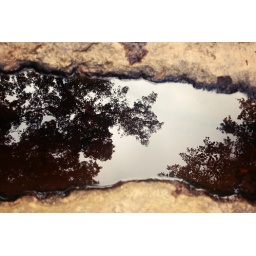
forest in sky in water in earth